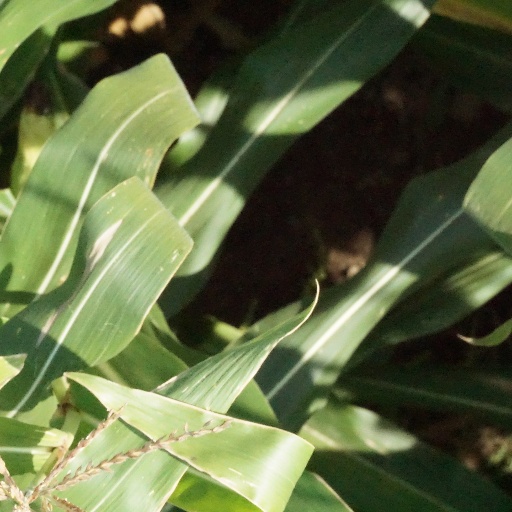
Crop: maize; corn